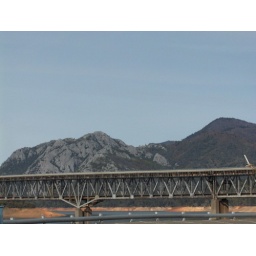
bridge over troubled water